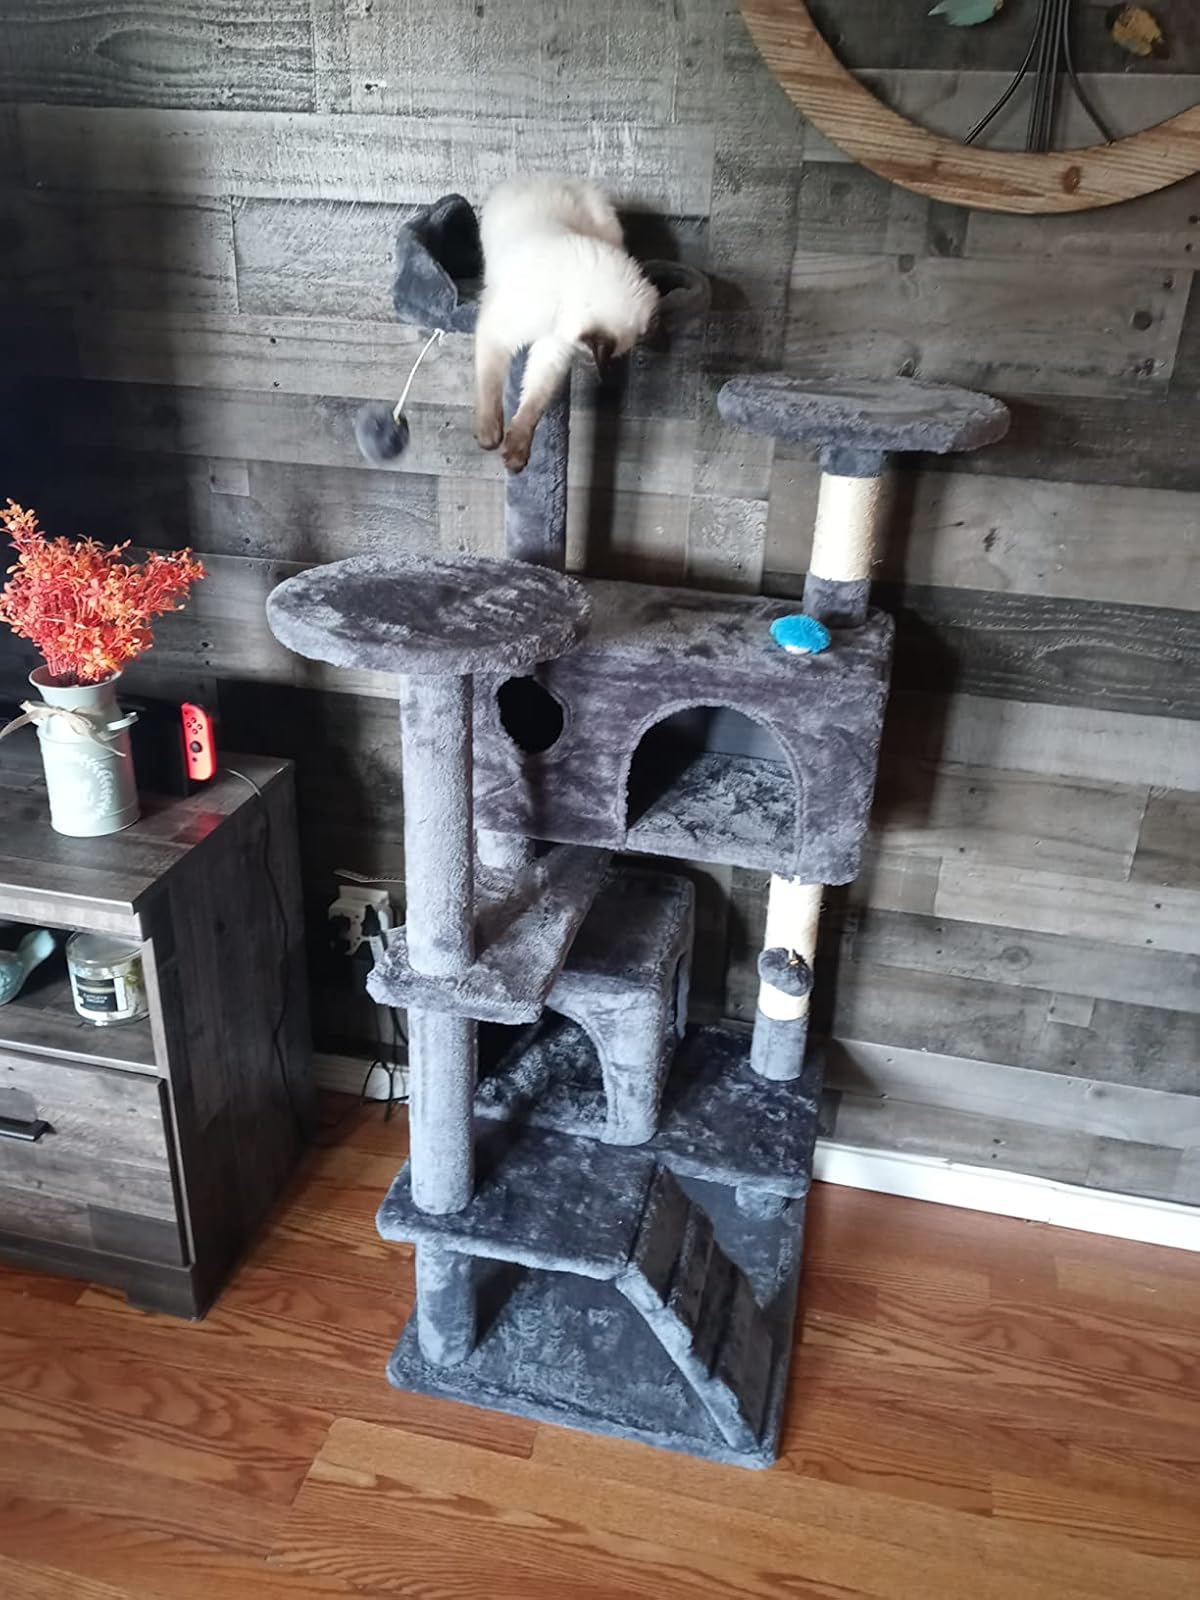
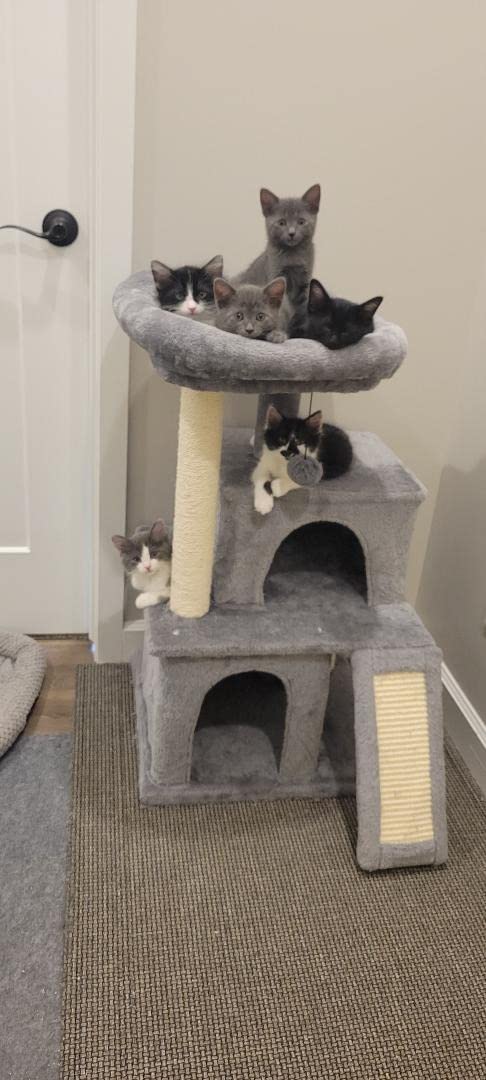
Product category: items_cat tree
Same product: no